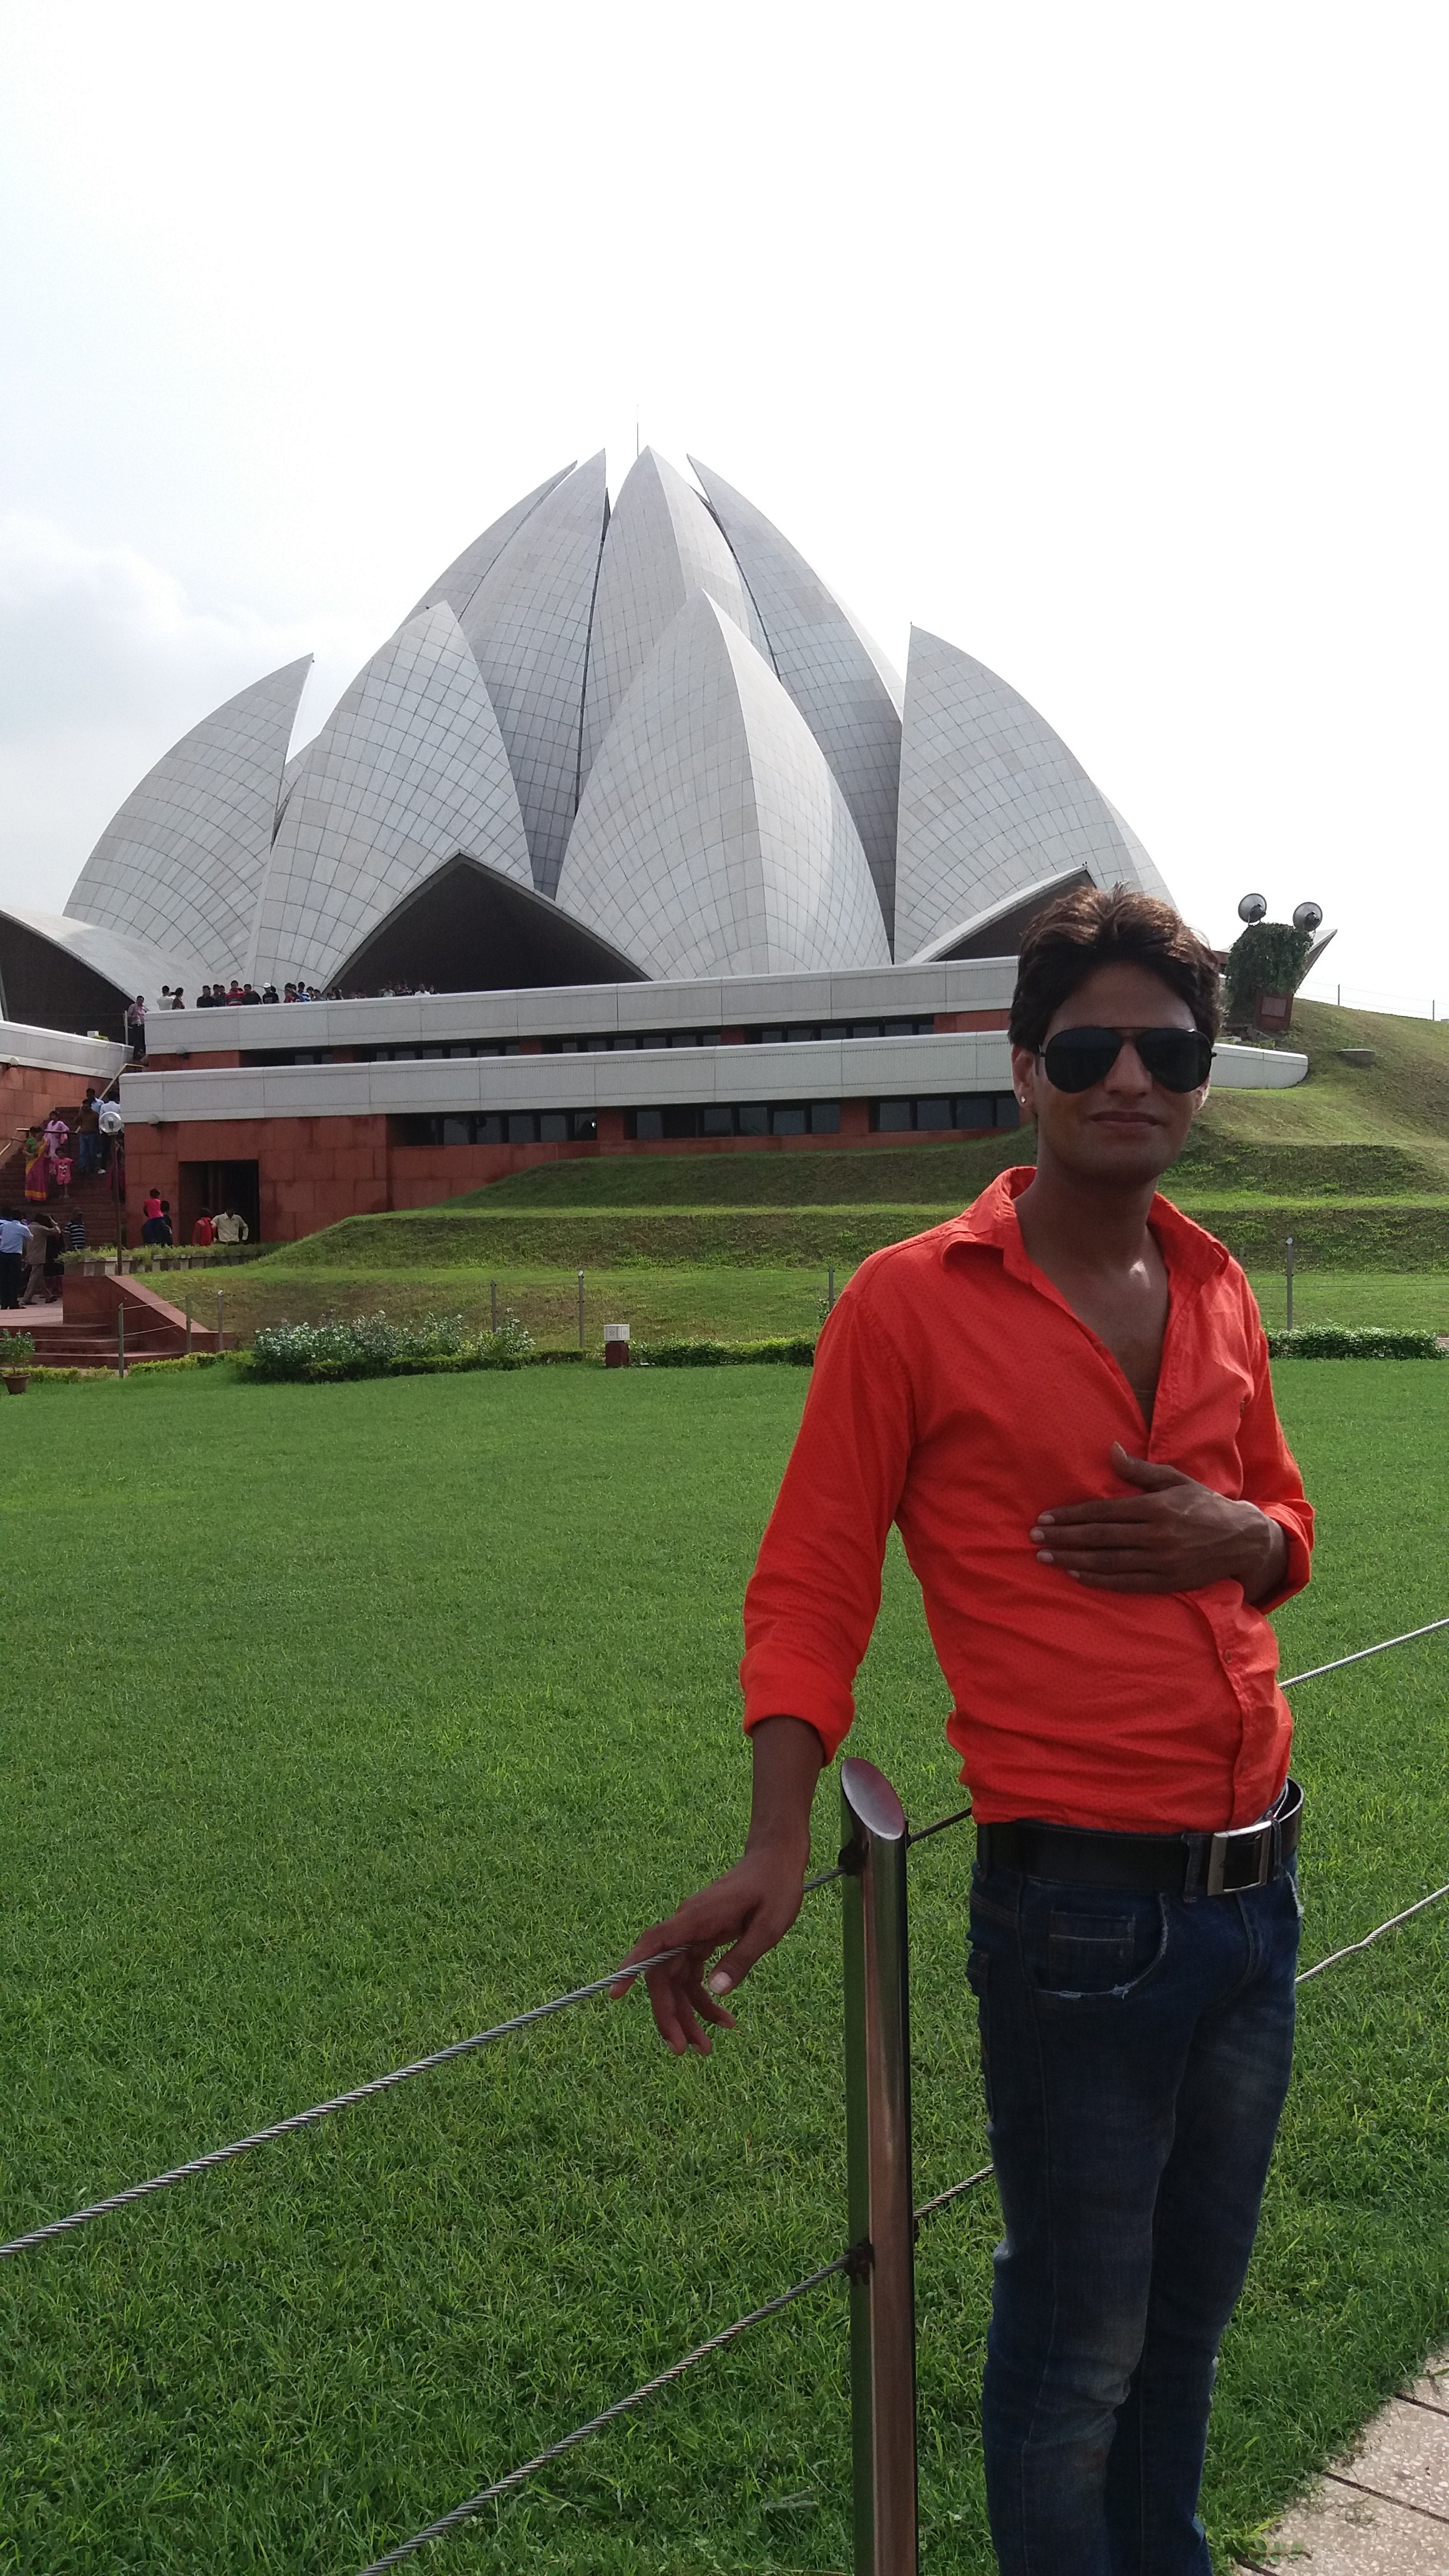
man, red, umbrella, plant, grass, male, structure, fun, sky, vacation, recreation, leisure, tree, lawn, field, stadium